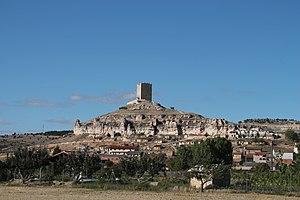
Langa de Duero est une ville d'Espagne sur le Douro, dans la communauté autonome de Castille-et-León. Cette localité est également vinicole, et fait partie de l’AOC Ribera del Duero.